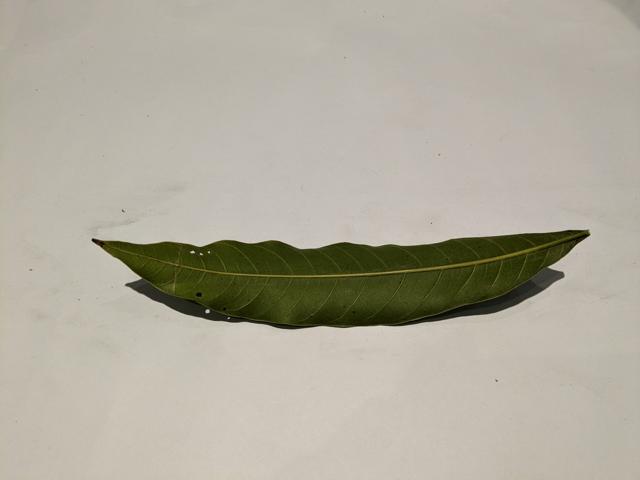
Mango leaf variety: Amrapali